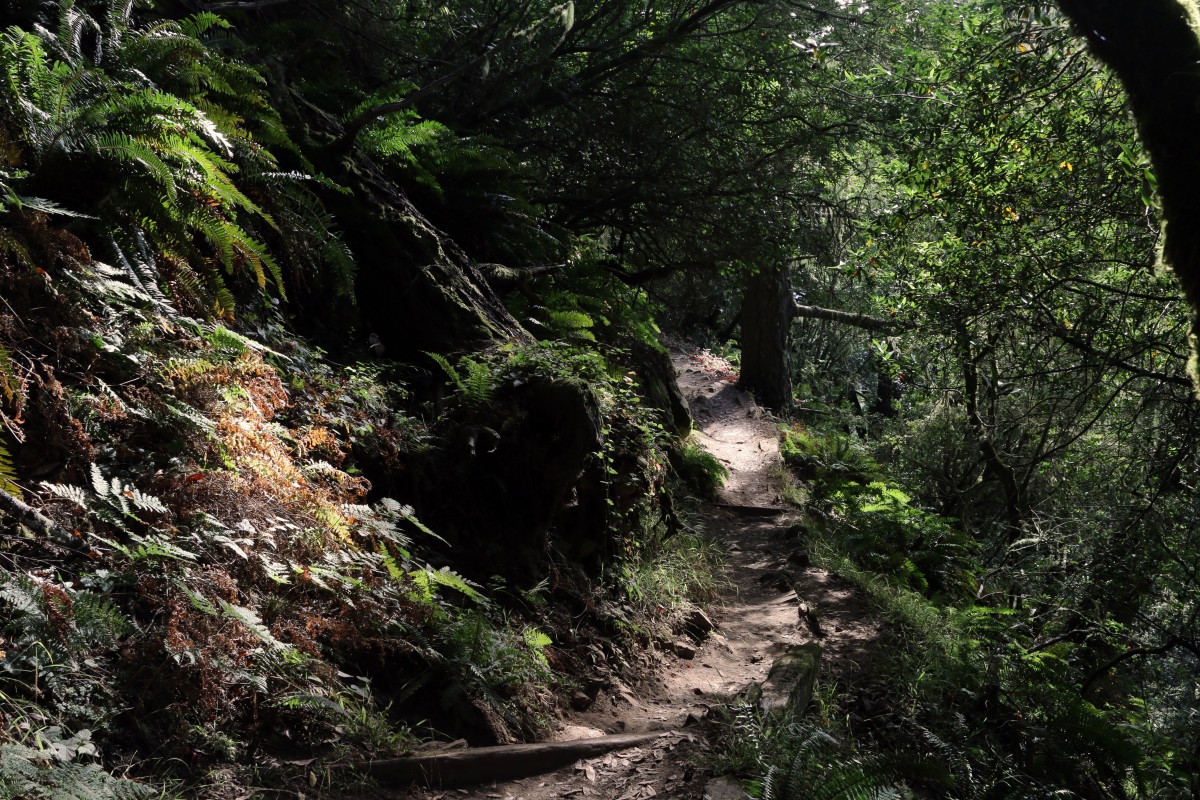
Tags: rock, wilderness, trail, stream, jungle, vegetation, rainforest, ravine, woodland, habitat, water feature, ecosystem, old growth forest